Manchester Victoria station

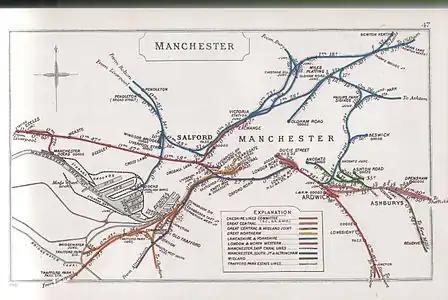
Railway Clearing House map of central Manchester railways in 1910

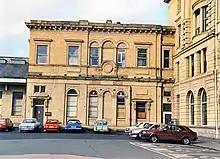
Part of the original 1844 station building, photographed in 1989, originally it had a single storey, the second storey was added in the 1860s.

The Manchester and Leeds Railway (M&LR) was founded in 1836 and the company began building its line between Manchester and Leeds in 1837. Originally its line terminated at Manchester Oldham Road, which opened on 3 July 1839. The company realised it would be advantageous to join its line to the Liverpool and Manchester Railway (L&MR), creating a through route from Liverpool to Yorkshire with a joint station serving the centre of Manchester. In 1839, Samuel Brooks, vice-chairman of the M&LR, bought land at Hunt's Bank close to the cathedral and presented it to the company for the new station. The site was on the north bank of the River Irk, between the workhouse to the north which had opened in 1793 and Walker's Croft Cemetery to the south. After several years of negotiations between the companies, work started in 1842. The M&LR built an extension from Miles Platting to the station which opened on 1 January 1844. On this date, the Oldham Road terminus was closed to passenger services and became a goods station. The new station had a long single platform which handled M&LR trains to Leeds and elsewhere at its eastern end. The L&MR extended its line from Ordsall to Victoria and its trains operated from the western end from 4 May 1844, on which date its Liverpool Road station terminus became a goods station.